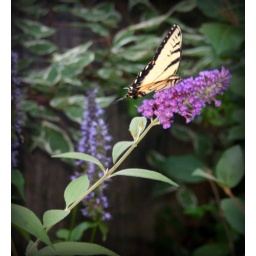
Bokeh yellow butterfly in our back garden.